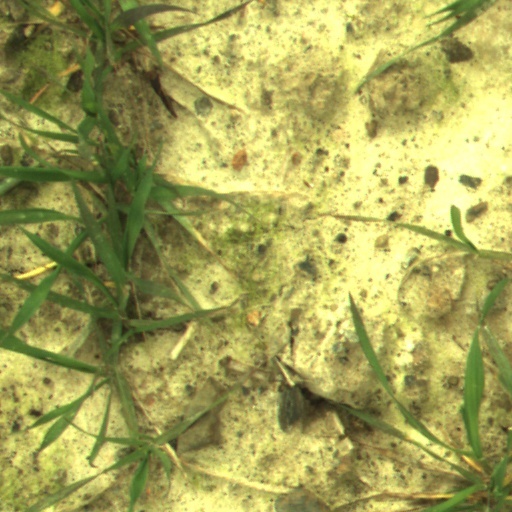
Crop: wheat